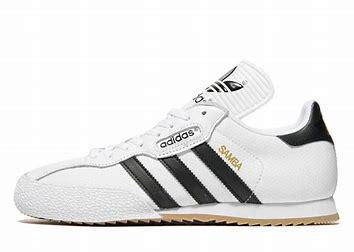
Brand: Adidas
Model: Samba